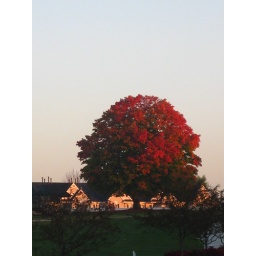
Big tree on top of a hill in Woodland Lake's Apts.